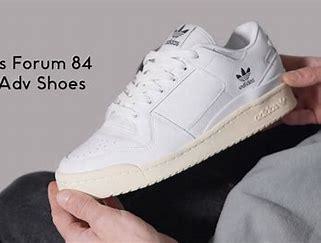
Brand: adidas
Model: Forum Skate